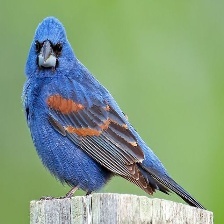
Species: BLUE GROSBEAK
Scientific name: PASSERINA CAERULEA